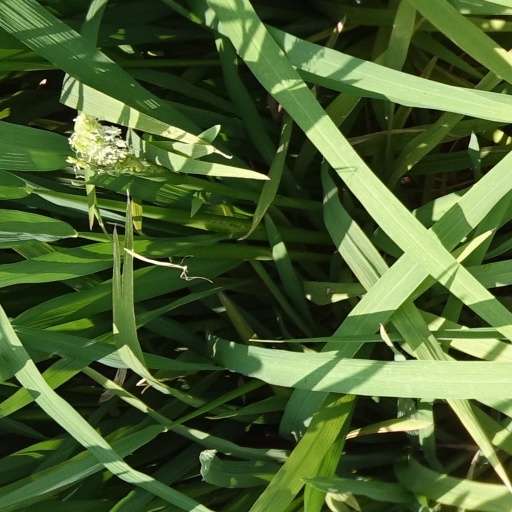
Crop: rice